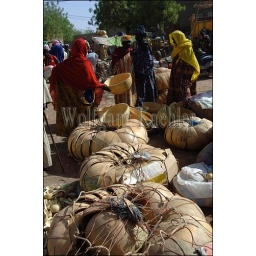
Mali, djenne, weekly market in square in front of mosque, market scene, horse carts